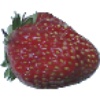
Label: Strawberry Wedge 1